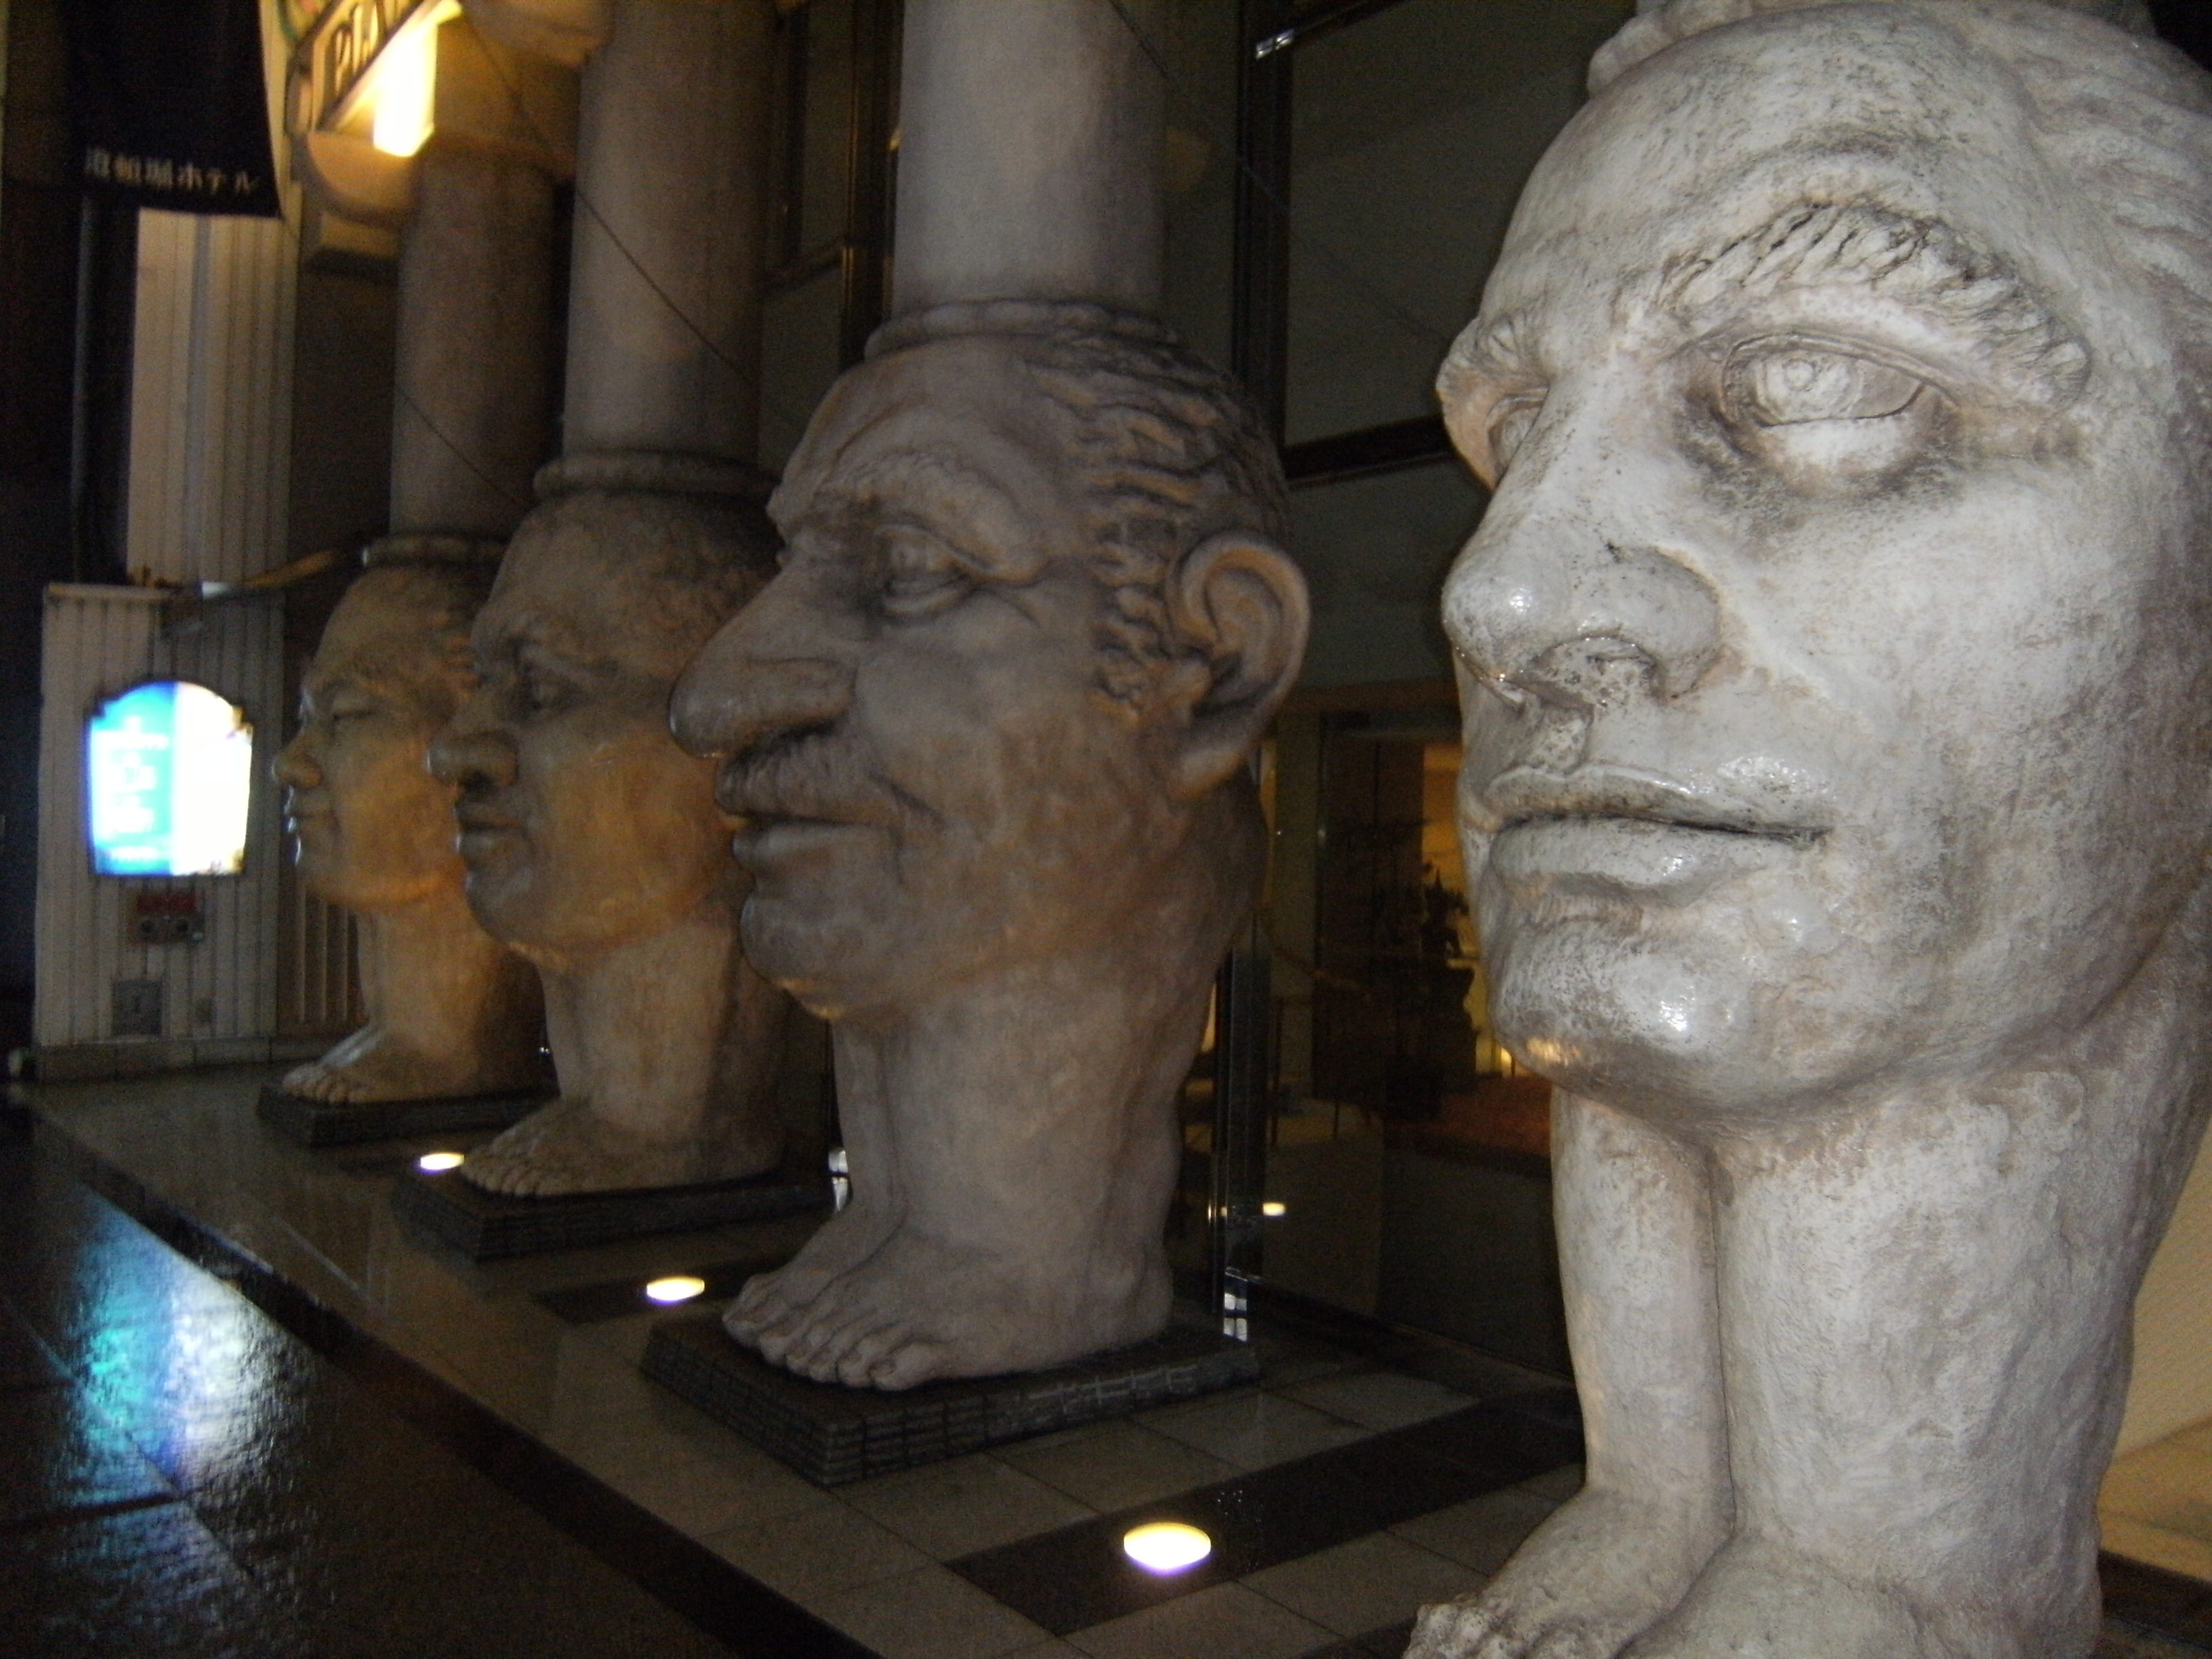
man, people, stone, monument, statue, decoration, column, asia, sculpture, art, grand, temple, decorative, head, marble, weird, different, faces, tourist attraction, carving, stone carving, ancient history